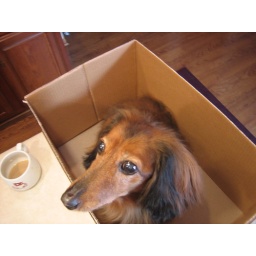
dog in a box